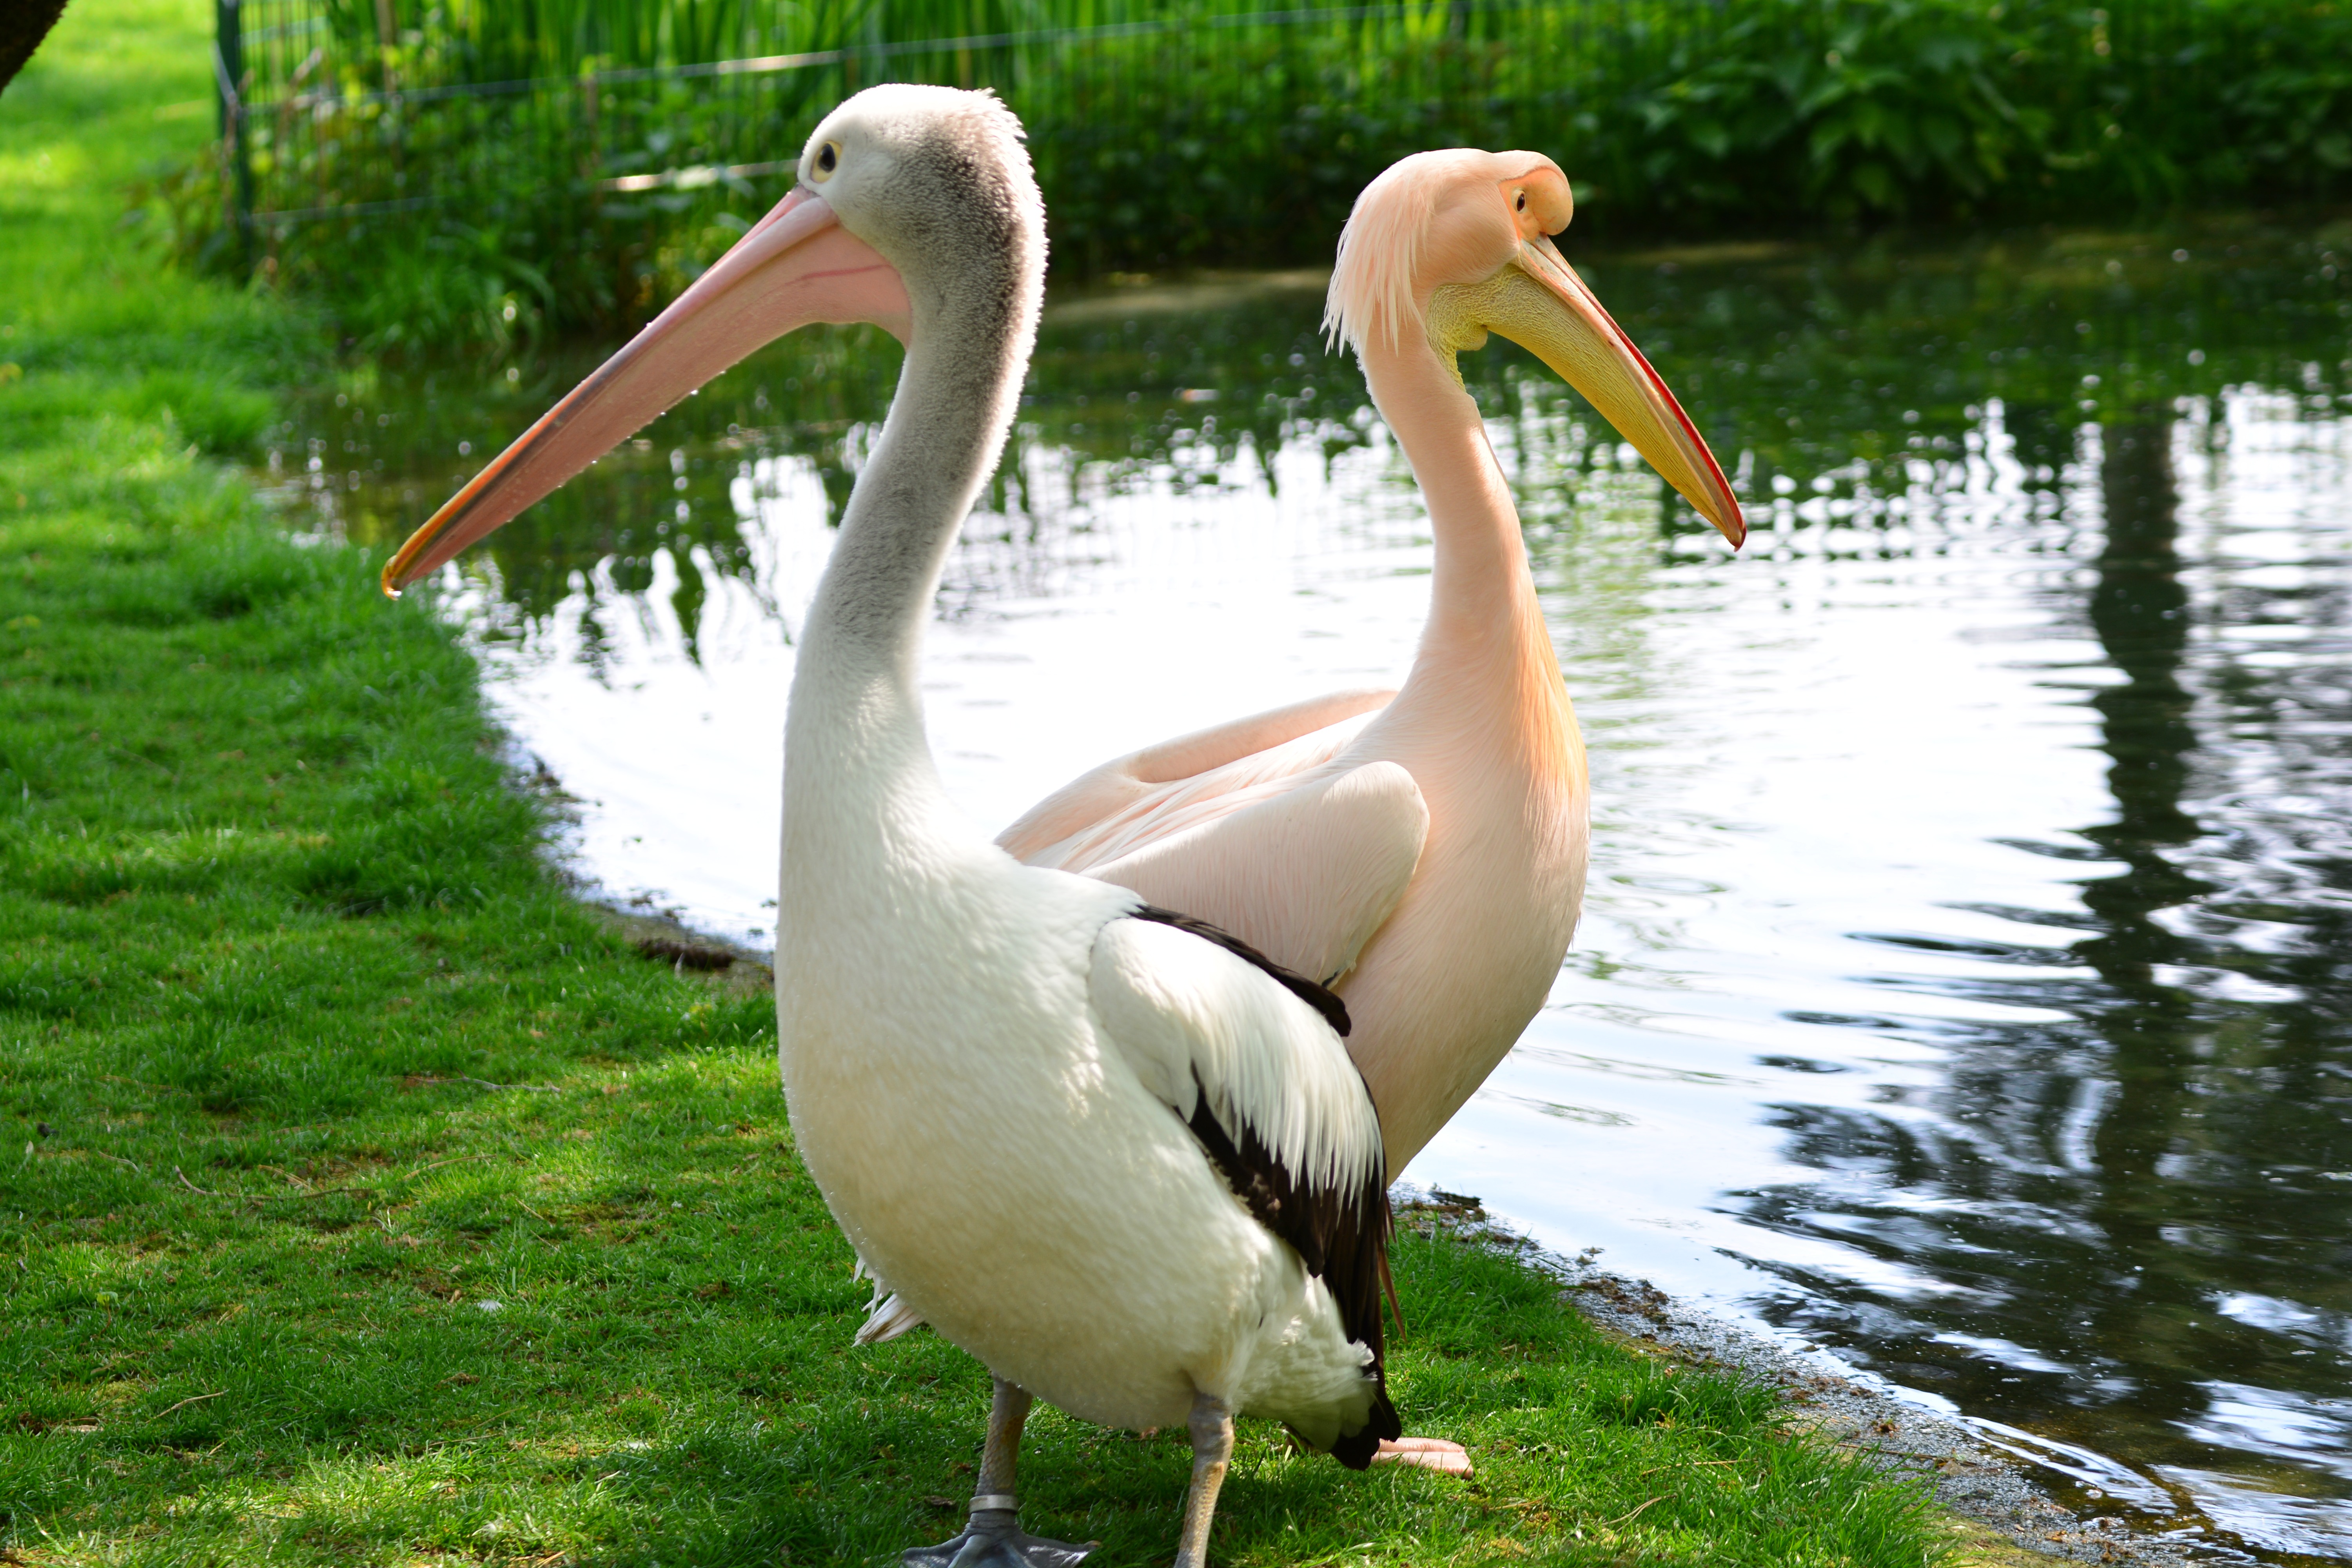
nature, bird, animal, pelican, seabird, wildlife, zoo, beak, pink, fauna, flamingo, animals, vertebrate, exotic, pelicans, water bird